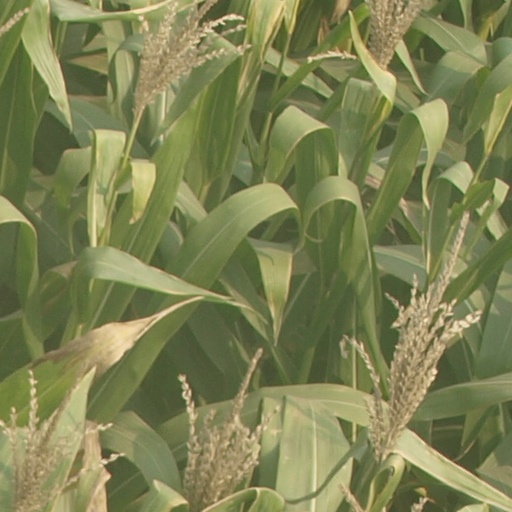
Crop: maize; corn